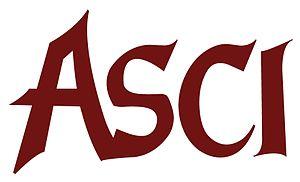
La Société américaine d'investigation clinique, est l'une des sociétés honorifiques médicales les plus anciennes et parmi les plus prestigieuses des États-Unis, fondée en 1908.